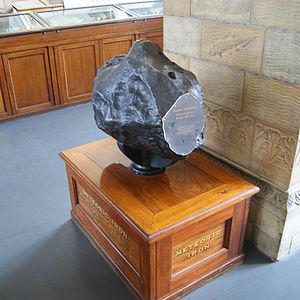
La province du Chaco est une subdivision de l'Argentine située au nord du pays. Elle est bordée à l'ouest par les provinces de Salta et de Santiago del Estero, au sud par celle de Santa Fe, au sud-est par celle de Corrientes et par le Paraguay et à l'est et au nord par la province de Formosa.